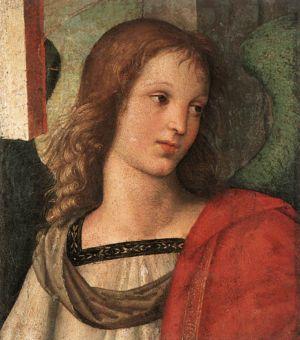
Evangelista da Pian di Meleto est un peintre italien qui a été actif à la fin du XVᵉ et au début du XVIᵉ siècle dans les Marches.